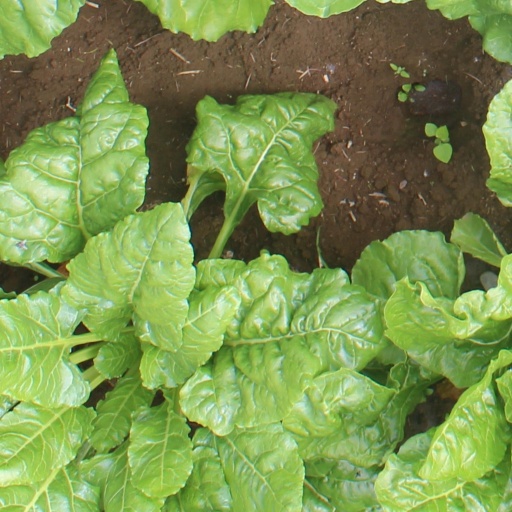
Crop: sugar beet